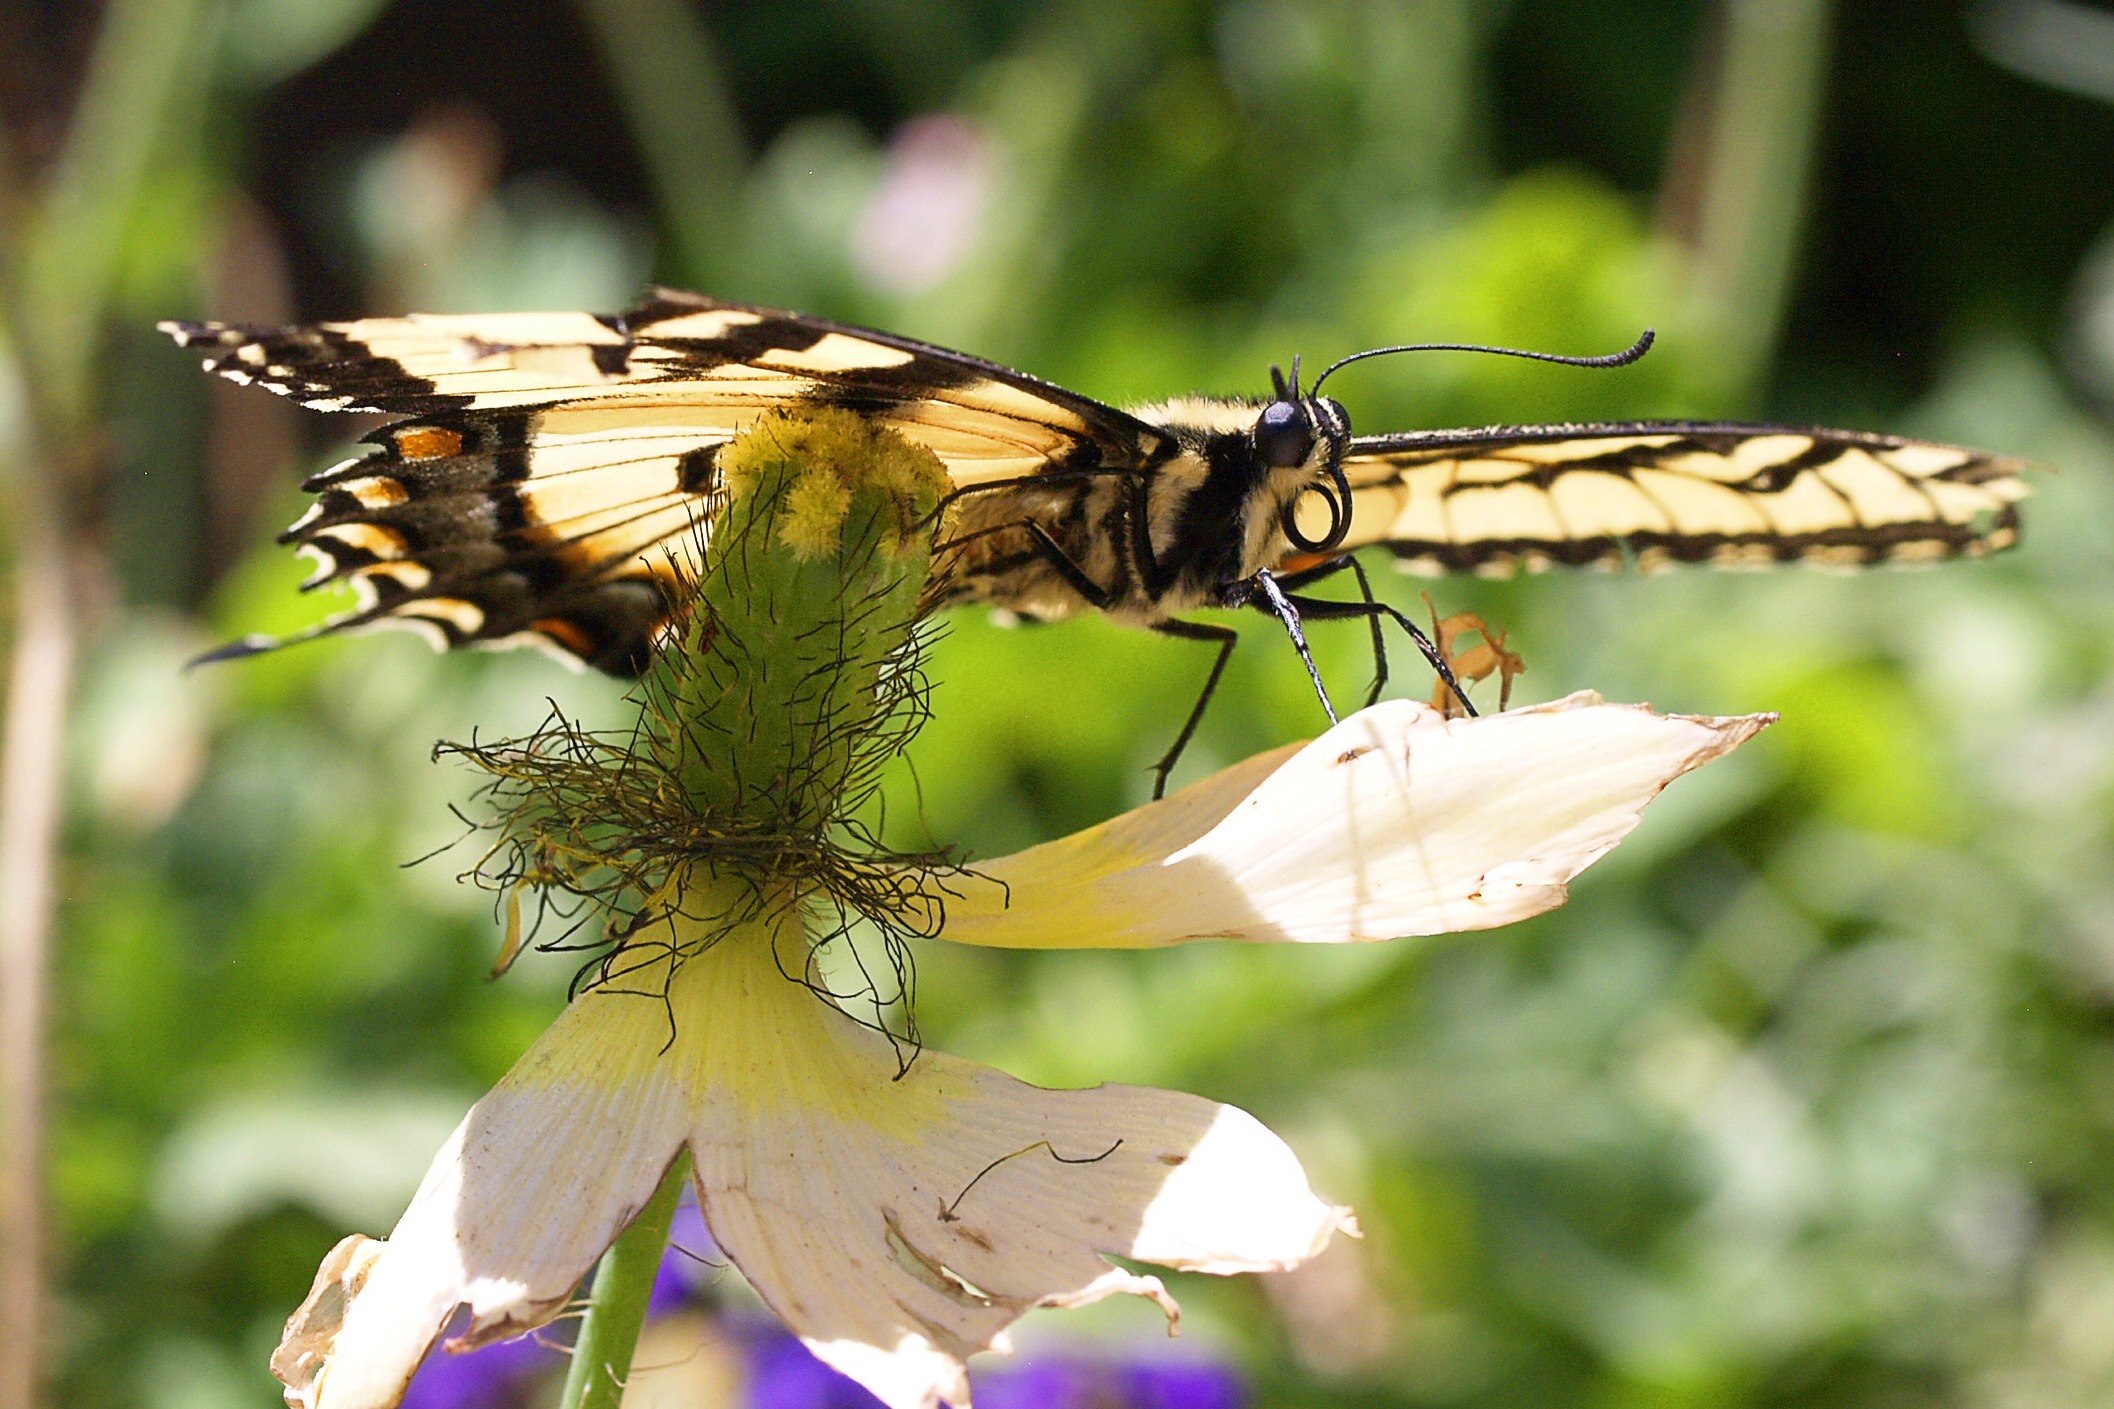
nature, wing, photography, flower, fly, wildlife, environment, spring, insect, biology, flight, natural, bug, butterfly, fauna, invertebrate, monarch, close up, wings, dragonfly, delicate, fragile, nectar, macro photography, arthropod, dragonflies and damseflies, moths and butterflies